Charles Philippe de Croÿ

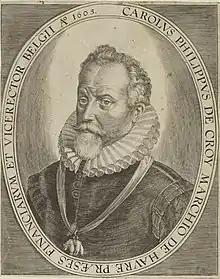
Engraving of Charles Philippe de Croÿ (1605)

Charles Philippe of Croÿ (1 September 1549 – 23 November 1613 in Burgundy), Marquis of Havré, was a soldier and politician from the Spanish Netherlands.